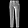
Label: Trouser